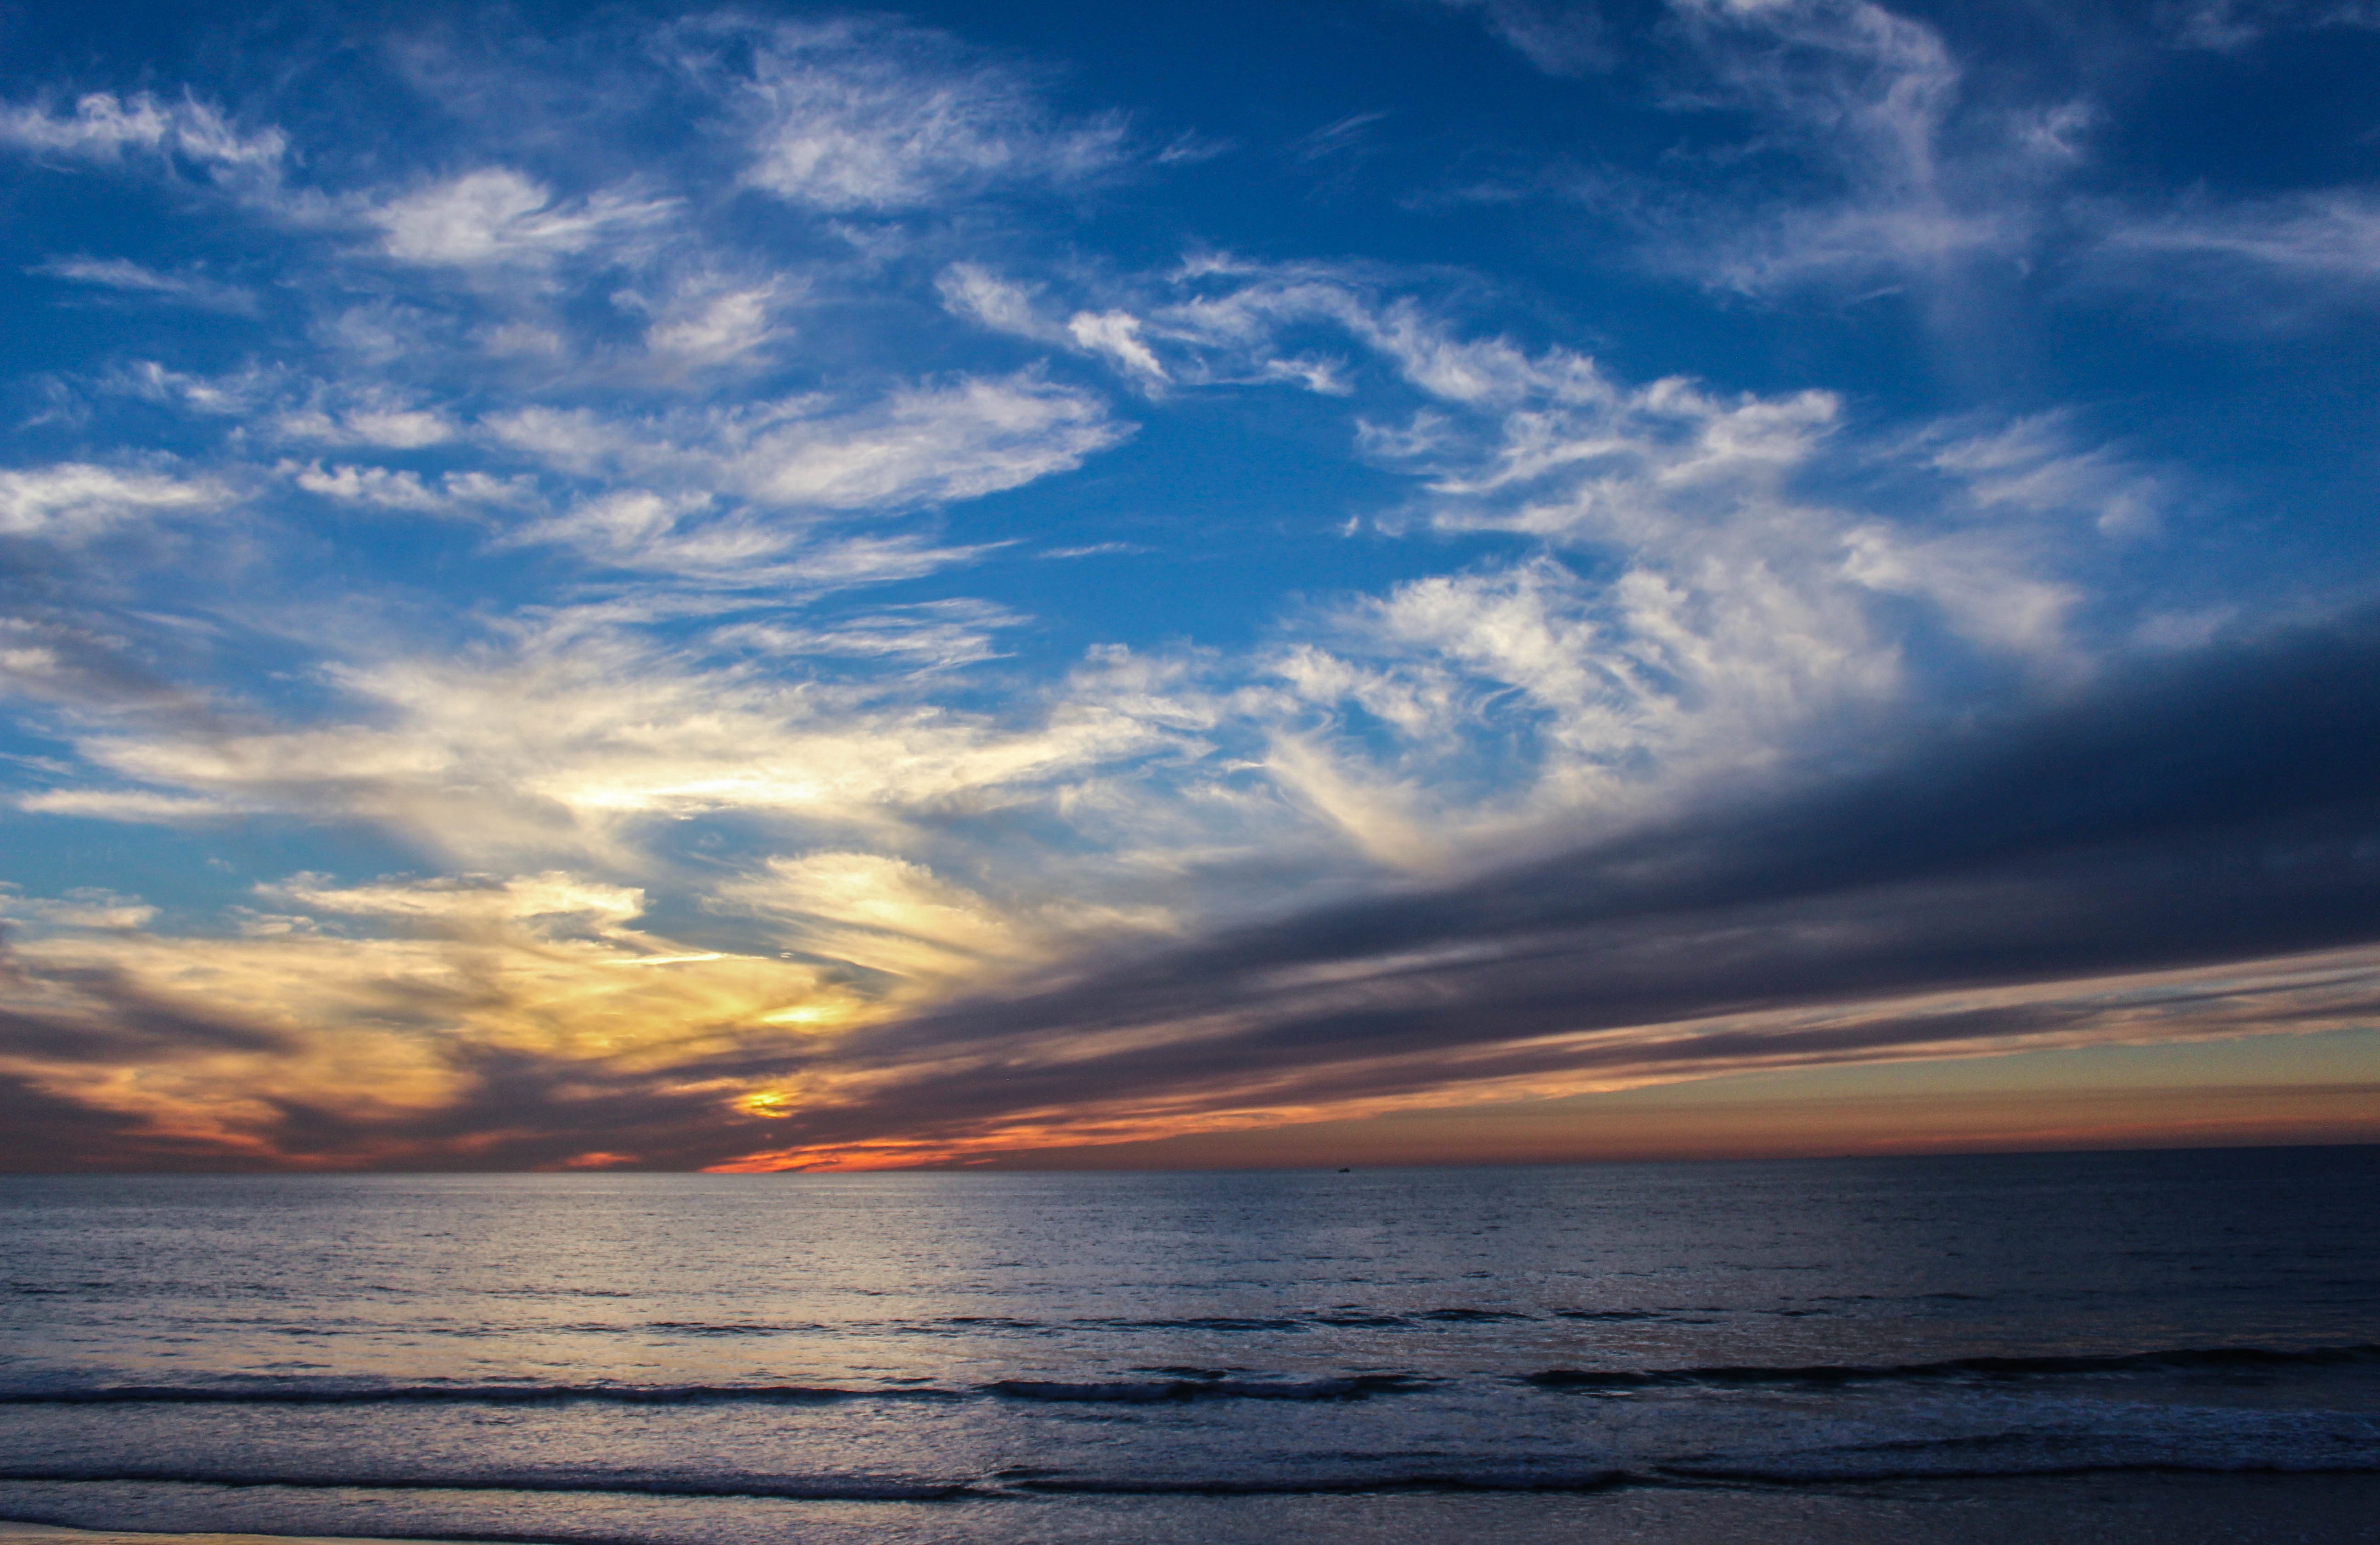
beach, sea, coast, ocean, horizon, cloud, sky, sun, sunrise, sunset, sunlight, morning, shore, wave, dawn, atmosphere, dusk, evening, reflection, body of water, afterglow, meteorological phenomenon, wind wave